List of butterflies of Mauritania

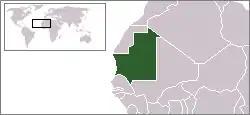
Location of Mauritania

This is a list of butterflies of Mauritania. About 30 species are known from Mauritania, none of which are endemic.